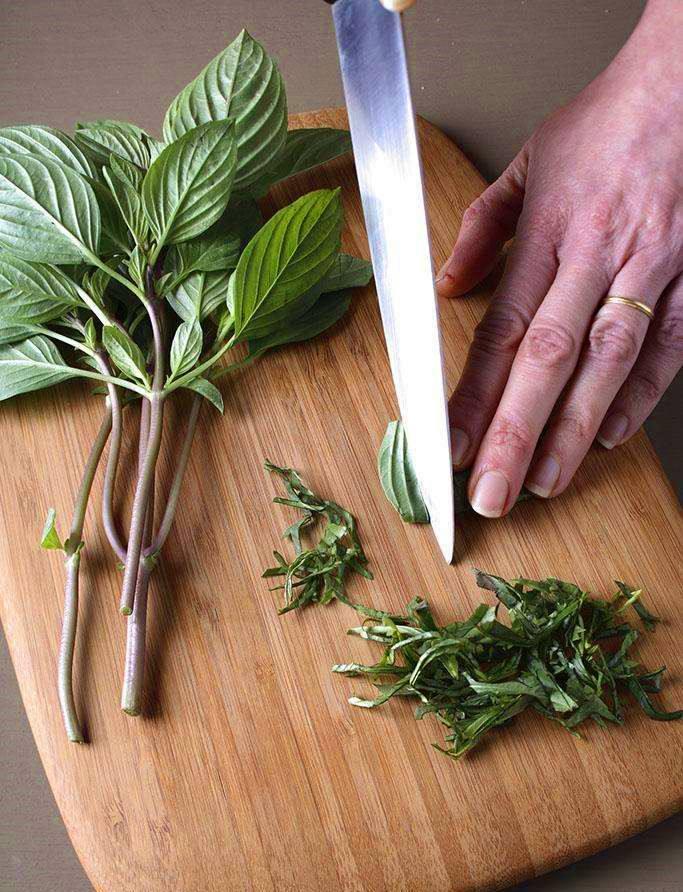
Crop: unknown
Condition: basil